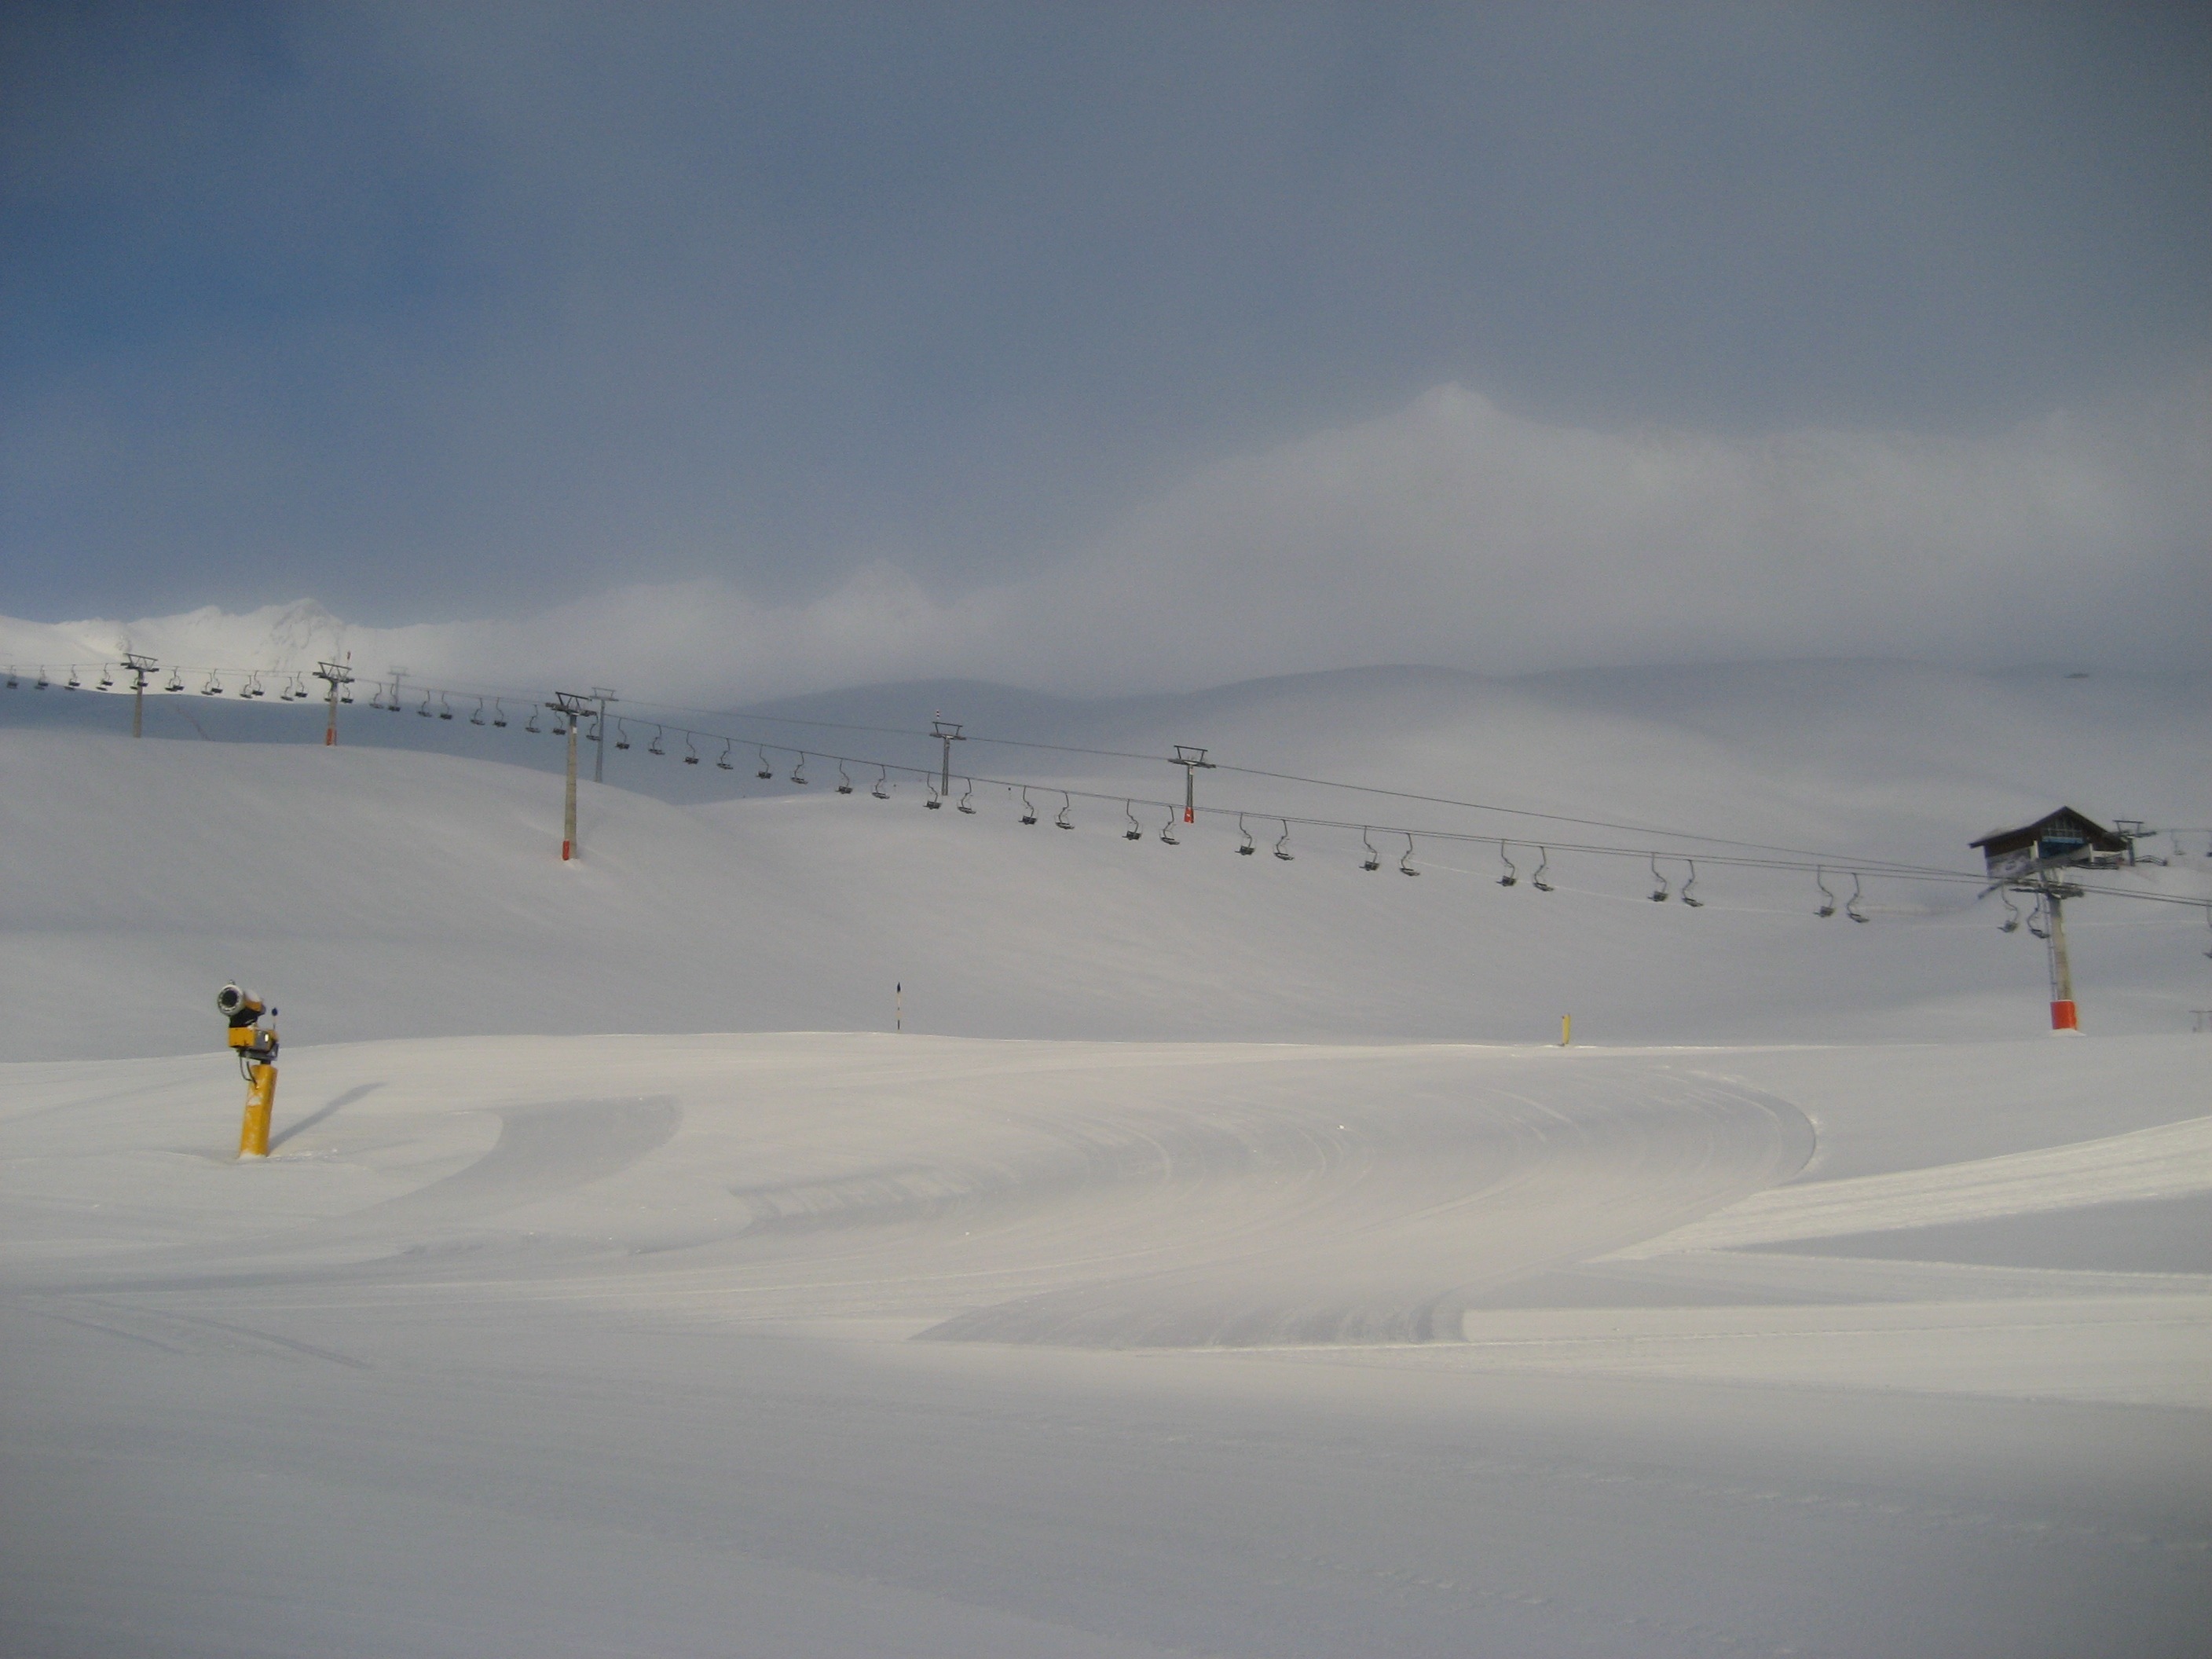
landscape, nature, sand, mountain, snow, cold, winter, sport, wave, chairlift, weather, snowy, alpine, freedom, arctic, snowboard, skiing, summit, snowfall, austria, winter sport, clouds, lift, mountains, ski, runway, new zealand, wide, snowboarding, blizzard, winter blast, piste, tyrol, winter sports, snow landscape, backcountry skiiing, dream day, deep snow, powder snow, freeriding, ski equipment, off the slopes, atmosphere of earth, geological phenomenon, solden